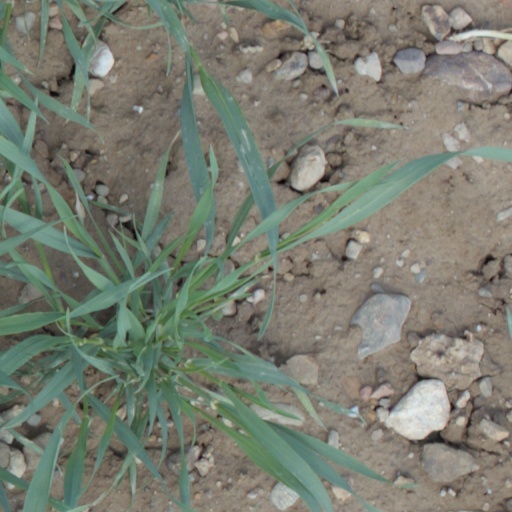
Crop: wheat